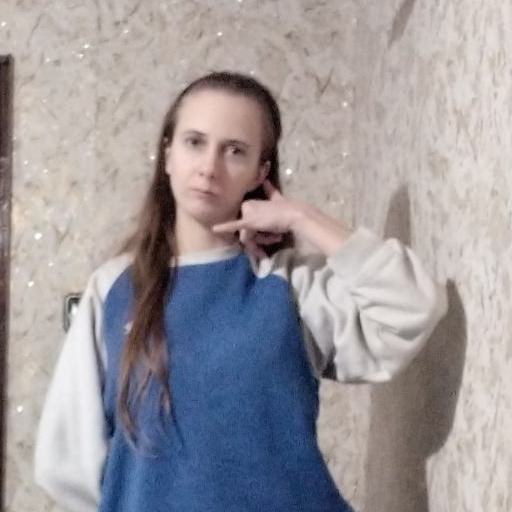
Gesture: call